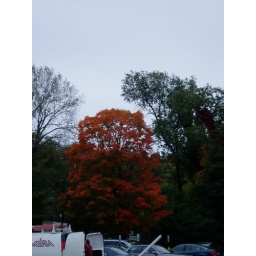
October 6, 2006: evidence of autumn and the impending shedding of leaves from a tree in a plaza down the street from me